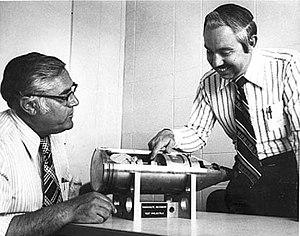
Un obus atomique, ou obus nucléaire, est un obus dont la charge explosive est une arme nucléaire tactique miniaturisée. Il ne s'agit pas d'une munition à uranium appauvri qui, elle, ne contient aucun explosif.
Une arme nucléaire tactique est une bombe A ou bombe H destinée à un usage sur le champ de bataille ou en arrière de celui-ci, visant des cibles tels quartiers-généraux, concentration de troupes, bases militaires, moyens logistiques, navires et avions de combat et pouvant être portée par une vaste gamme de vecteurs. Elle produit une explosion d'une puissance variant entre 300 tonnes et 300 kilotonnes. Les médias anglophones utilisent régulièrement le terme « mini-nuke », qui n'a aucune référence officielle.
Les États-Unis sont l'un des neuf États qui possèdent l'arme nucléaire au début du XXIᵉ siècle. Ils sont le premier pays à avoir développé des armes nucléaires et le seul à les avoir utilisées en temps de guerre lors des bombardements atomiques de Hiroshima et Nagasaki.
La W48 était un obus atomique américain tiré depuis un obusier standard de 155 mm. Il fut fabriqué à partir de 1963 et toutes les unités furent retirées du service en 1992.
Le programme nucléaire militaire de la Suède, visant à la production de bombes atomiques, voit le jour en 1945. Il est mené parallèlement à des recherches sur la protection contre les armes nucléaires, au sein de l'institut de recherche de la Défense, et certaines activités sont entourées du plus grand secret. Le programme est arrêté en 1972, essentiellement pour des raisons politiques, sans qu'aucune arme nucléaire n'ait été construite, mais des raisons économiques ont aussi joué.